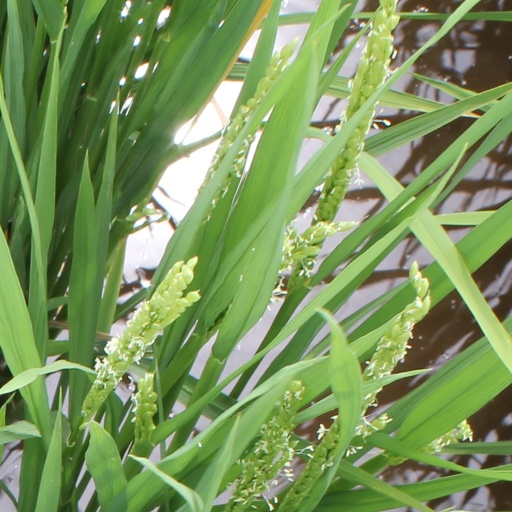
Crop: rice